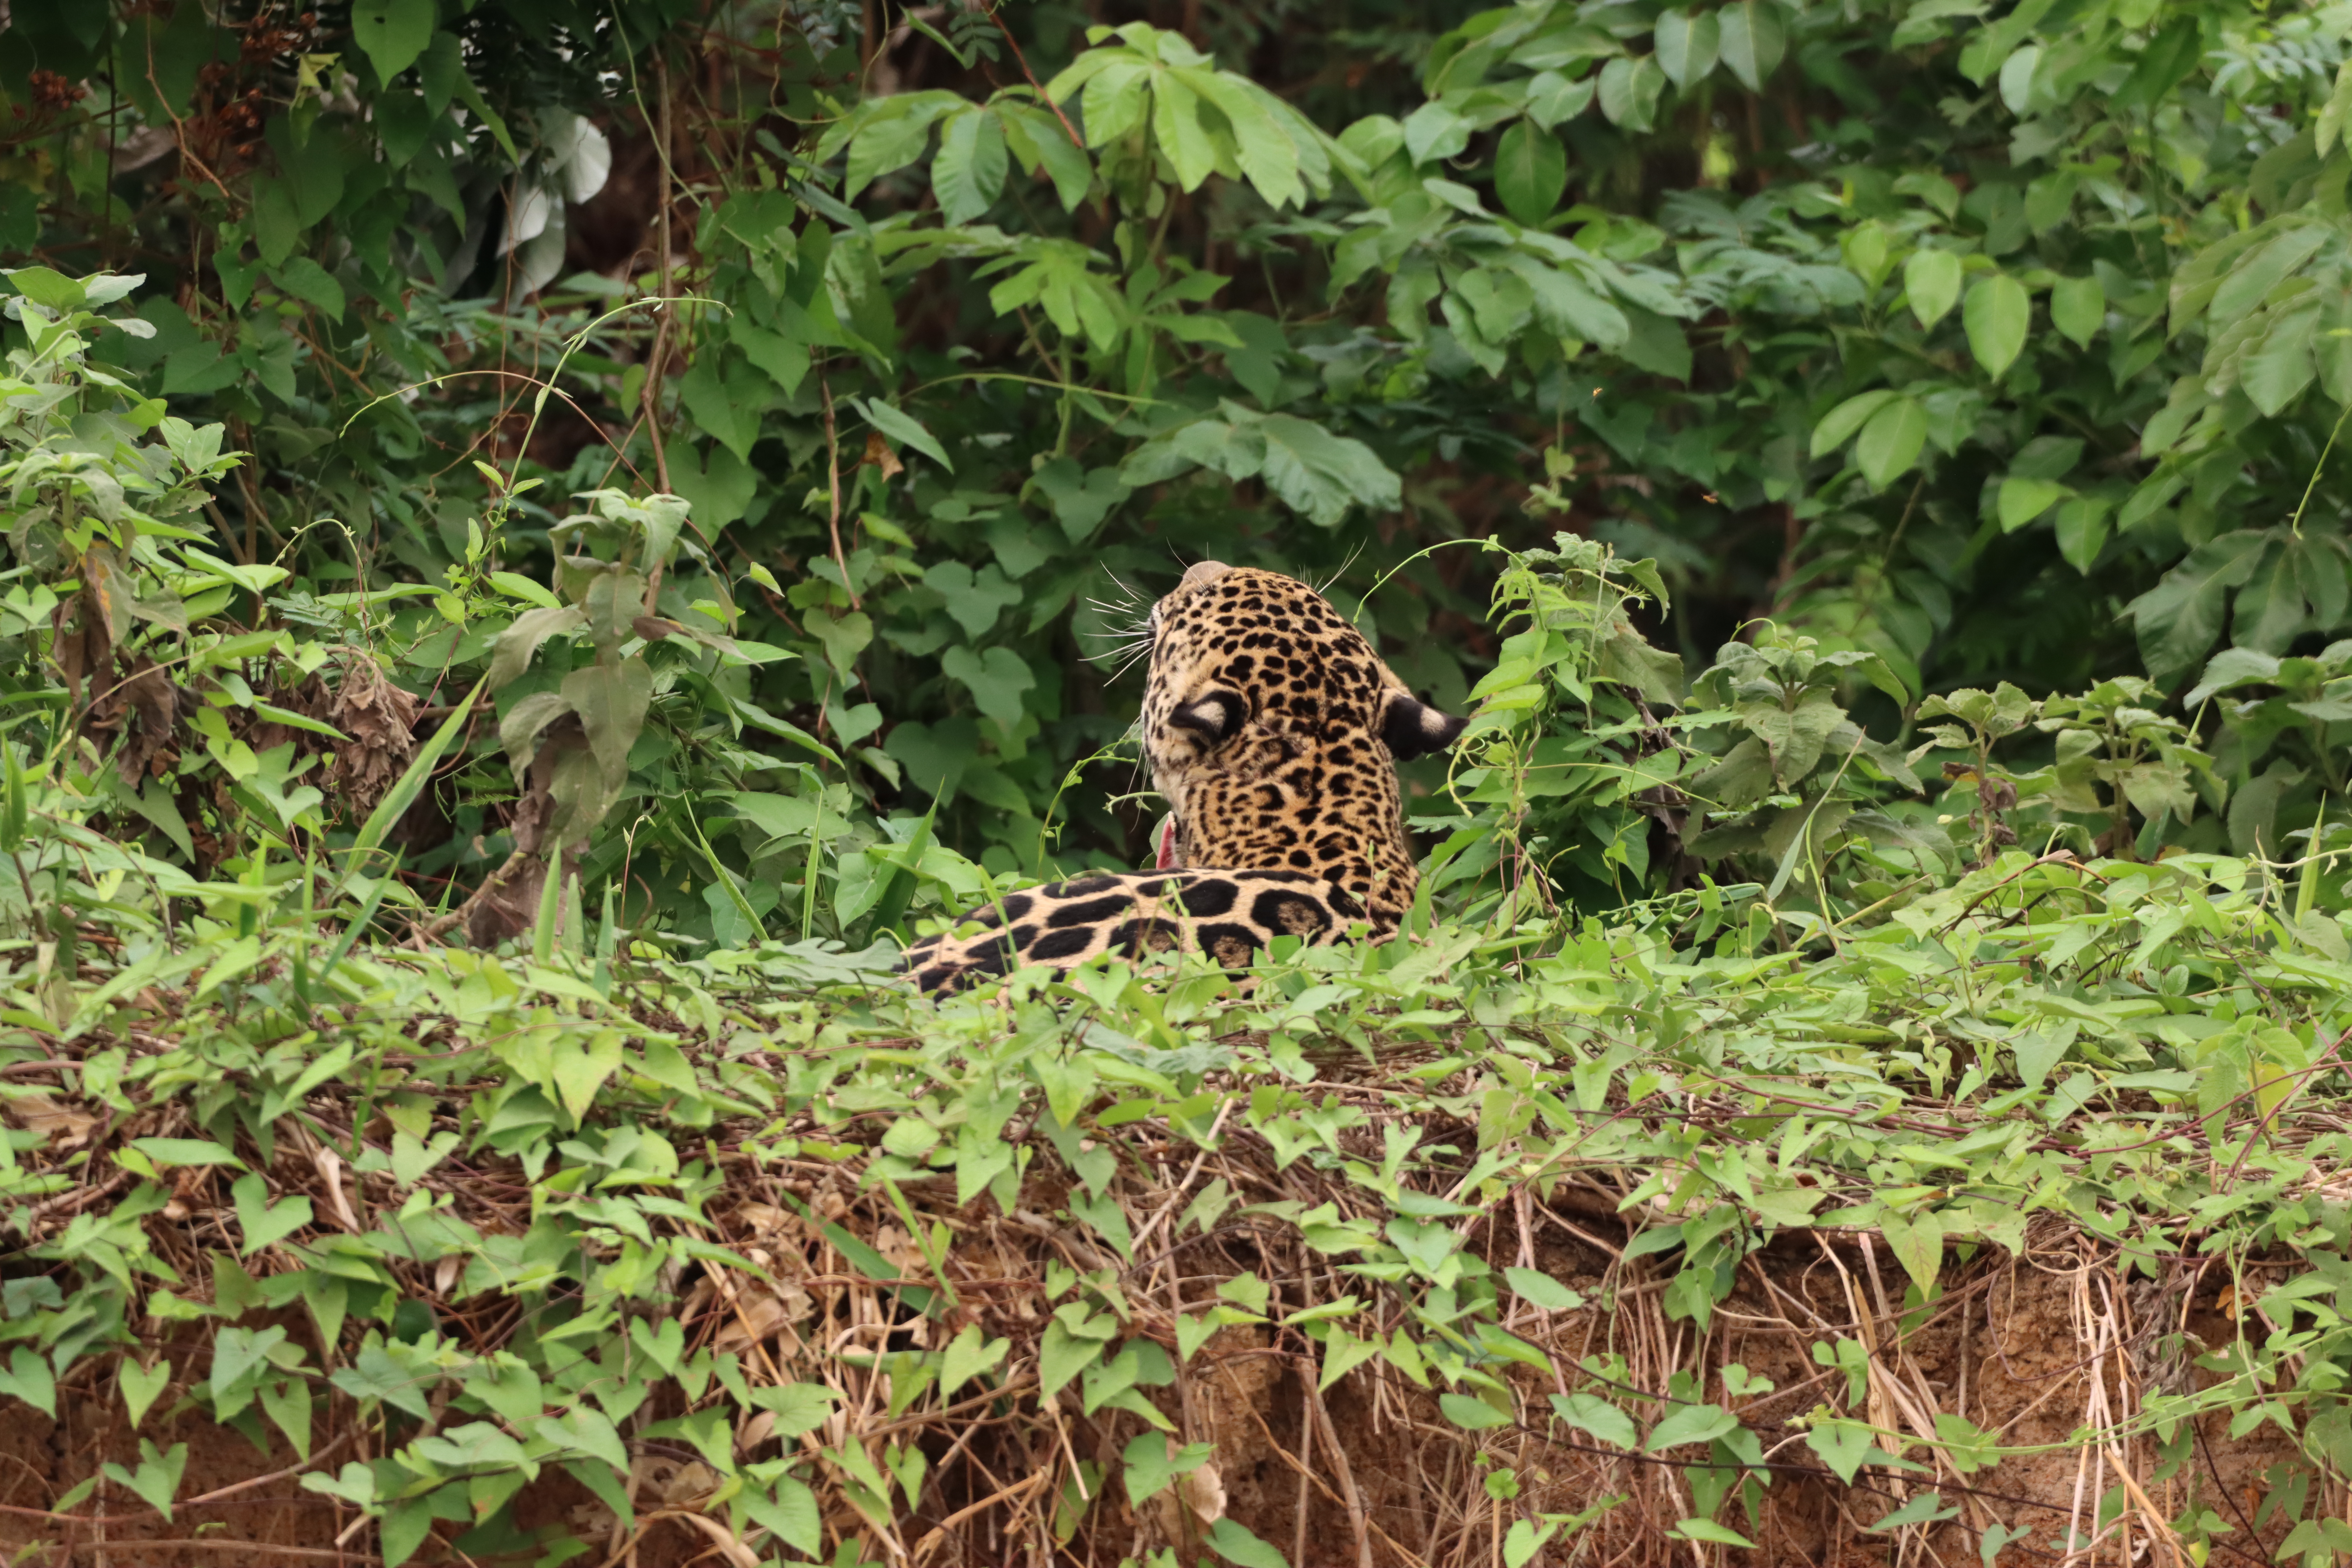
Jaguar: Alira